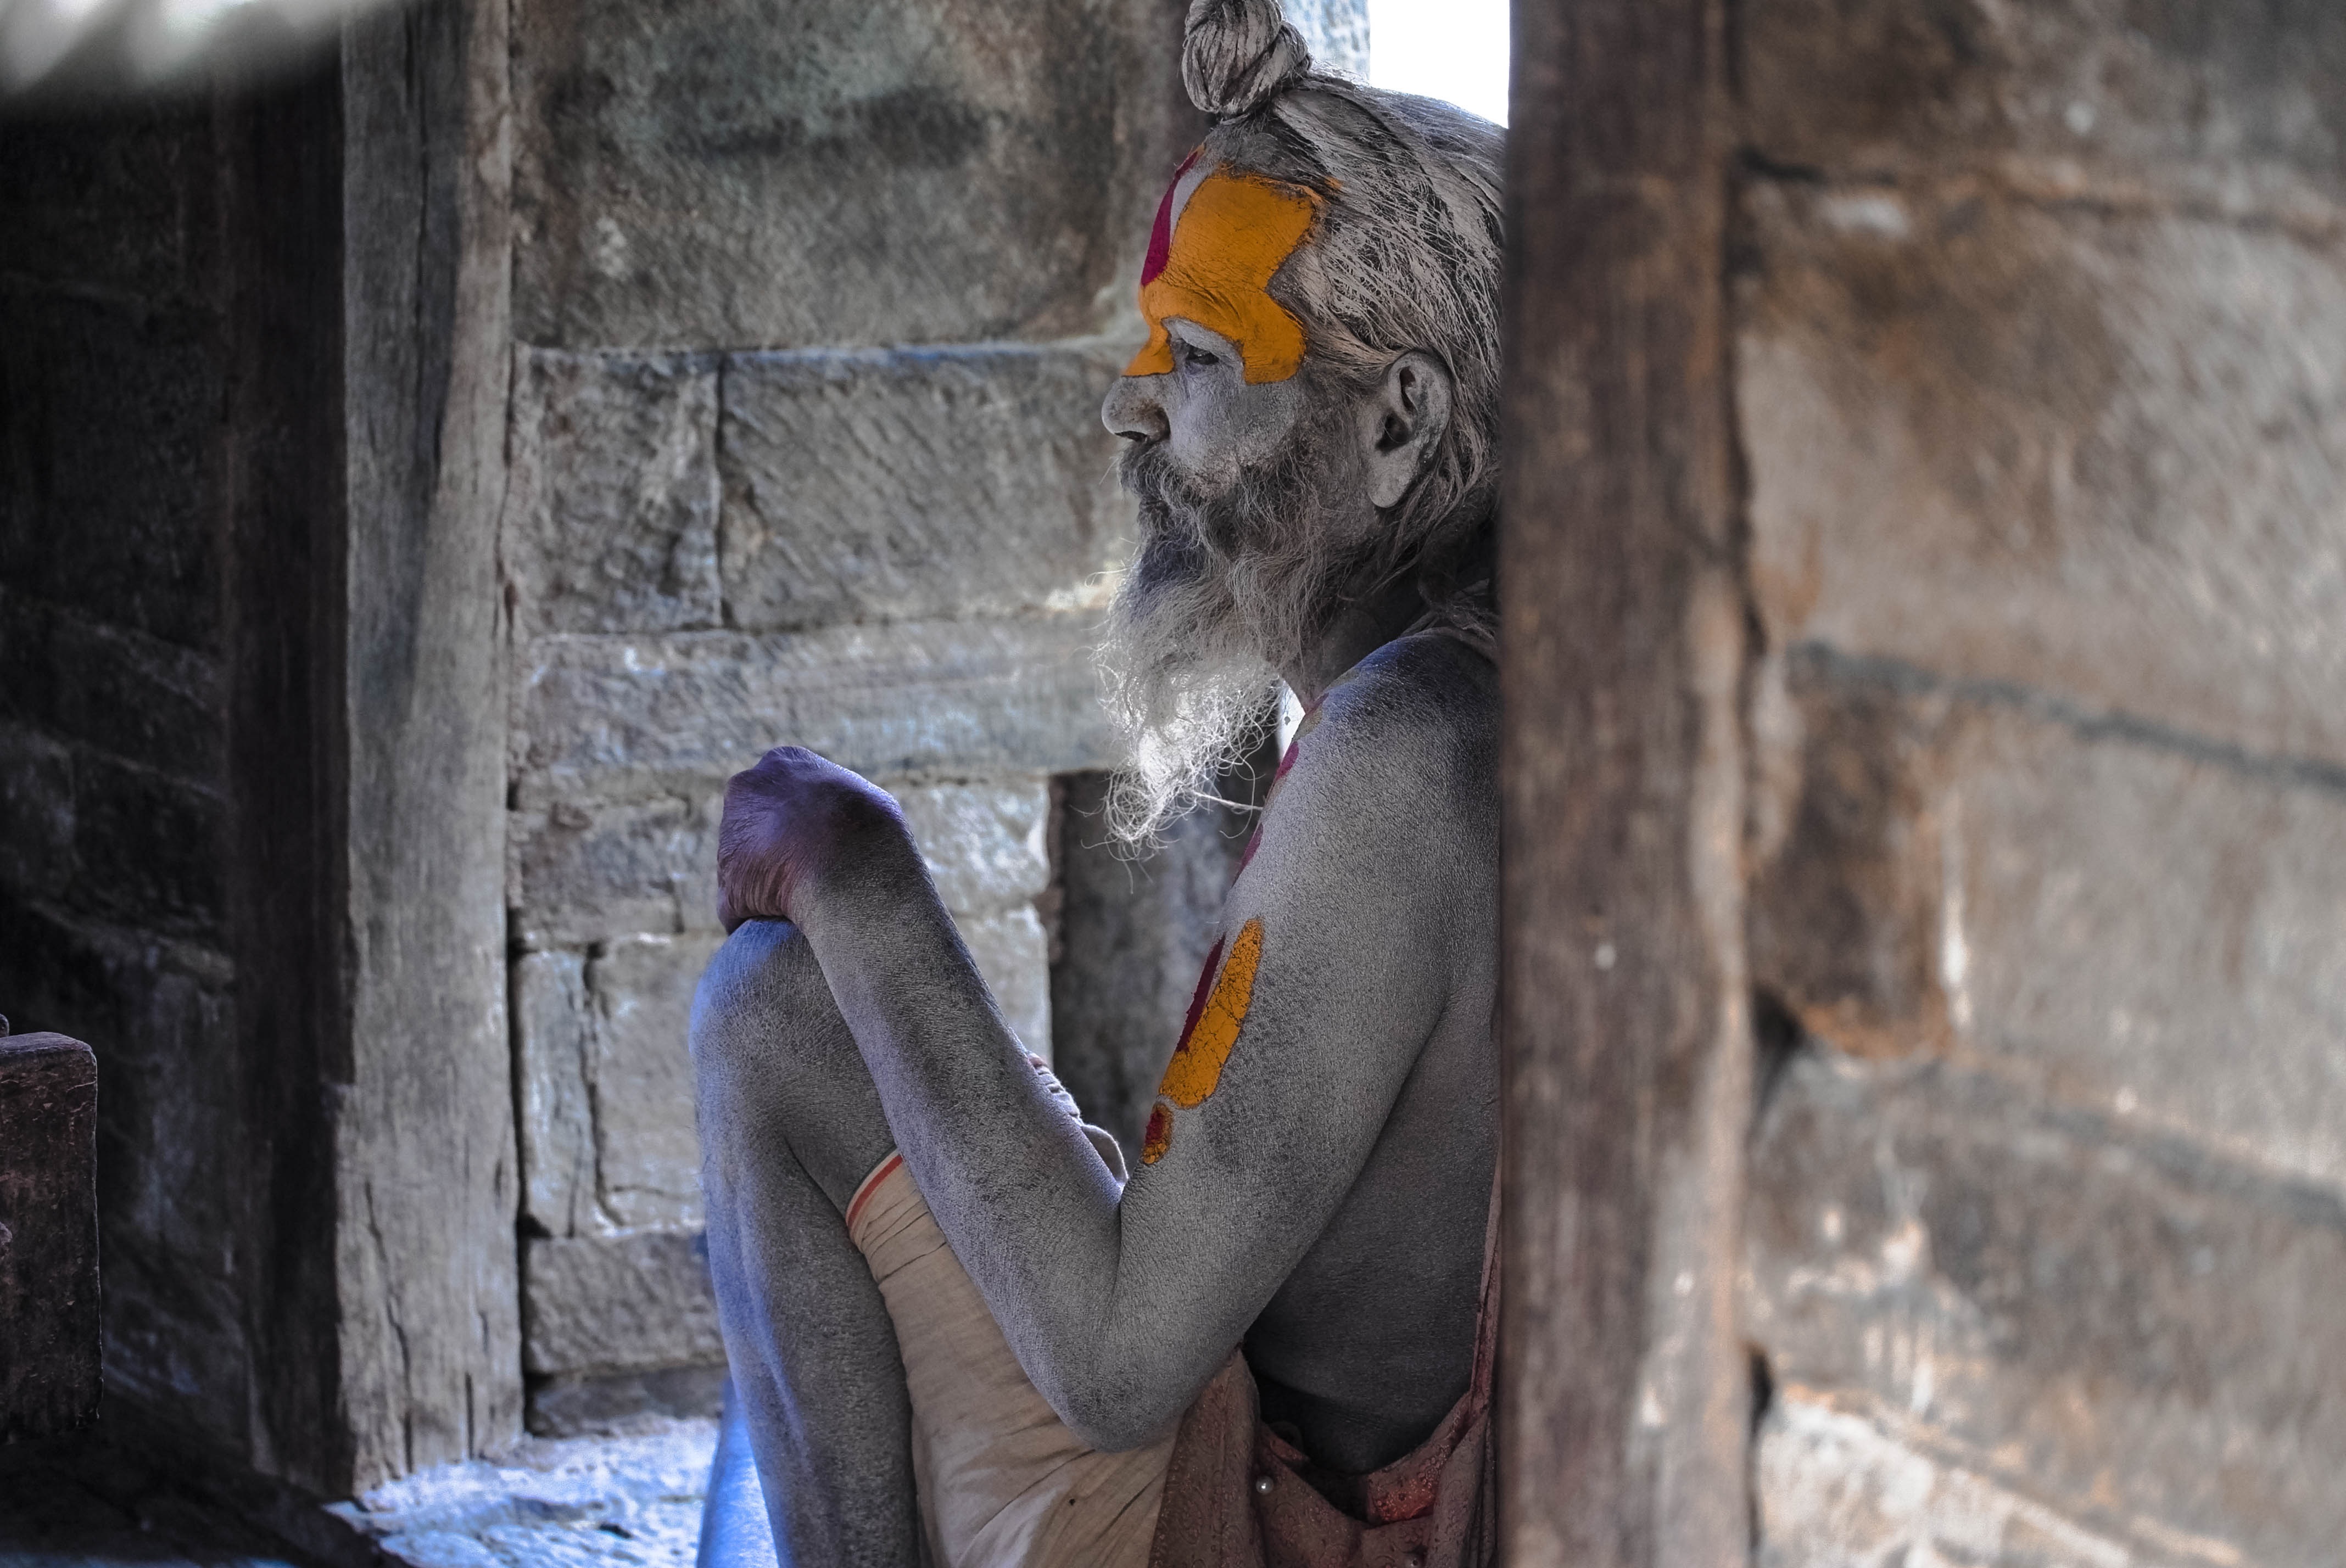
bird, religion, nepal, religious, temple, hindu, holy man